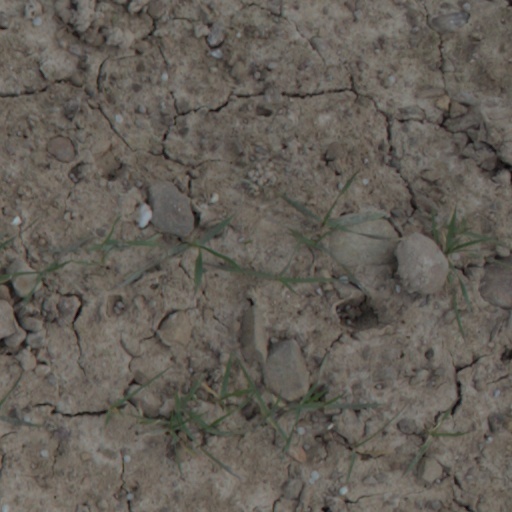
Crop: wheat